Abnormal growths of the nailbed

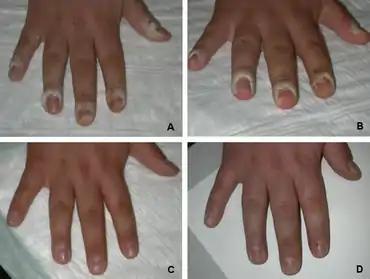
Periungual warts over 18 weeks of treatment

Verruca - Commonly caused by a viral infection, commonly Human papilloma virus (HPV). Depending on the location, growths can cause onycholysis, nail plate dystrophy or ridging. Often resistant to treatment when located underneath the nail.